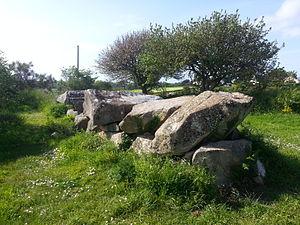
Ploubazlanec [plubalanɛk], Plaeraneg en breton, est une commune située dans le département des Côtes-d'Armor en région Bretagne. Ploubazlanec appartient au pays historique du Goëlo.